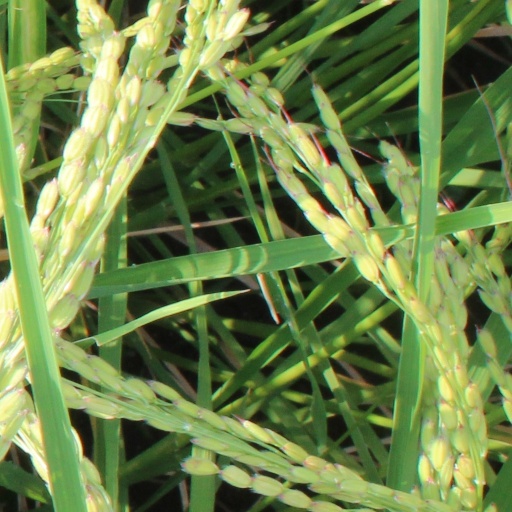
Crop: rice